Kings Landing Historical Settlement

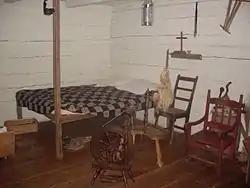
The interior of Killeen Cabin.

More than a dozen houses, most of which are original buildings, are gathered on site. In the houses, employees welcome visitors, go about daily chores, cook period meals and create period crafts, all while in costumes appropriate to the time period of their area.